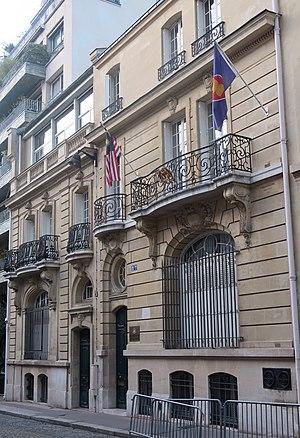
Ambassade de Malaisie en France, 2 bis rue Benouville (Paris, 16e).
L'ambassade de Malaisie en France est la représentation diplomatique de la Malaisie auprès de la République française. Elle est située 2 bis rue Benouville dans le 16ᵉ arrondissement de Paris, la capitale du pays.